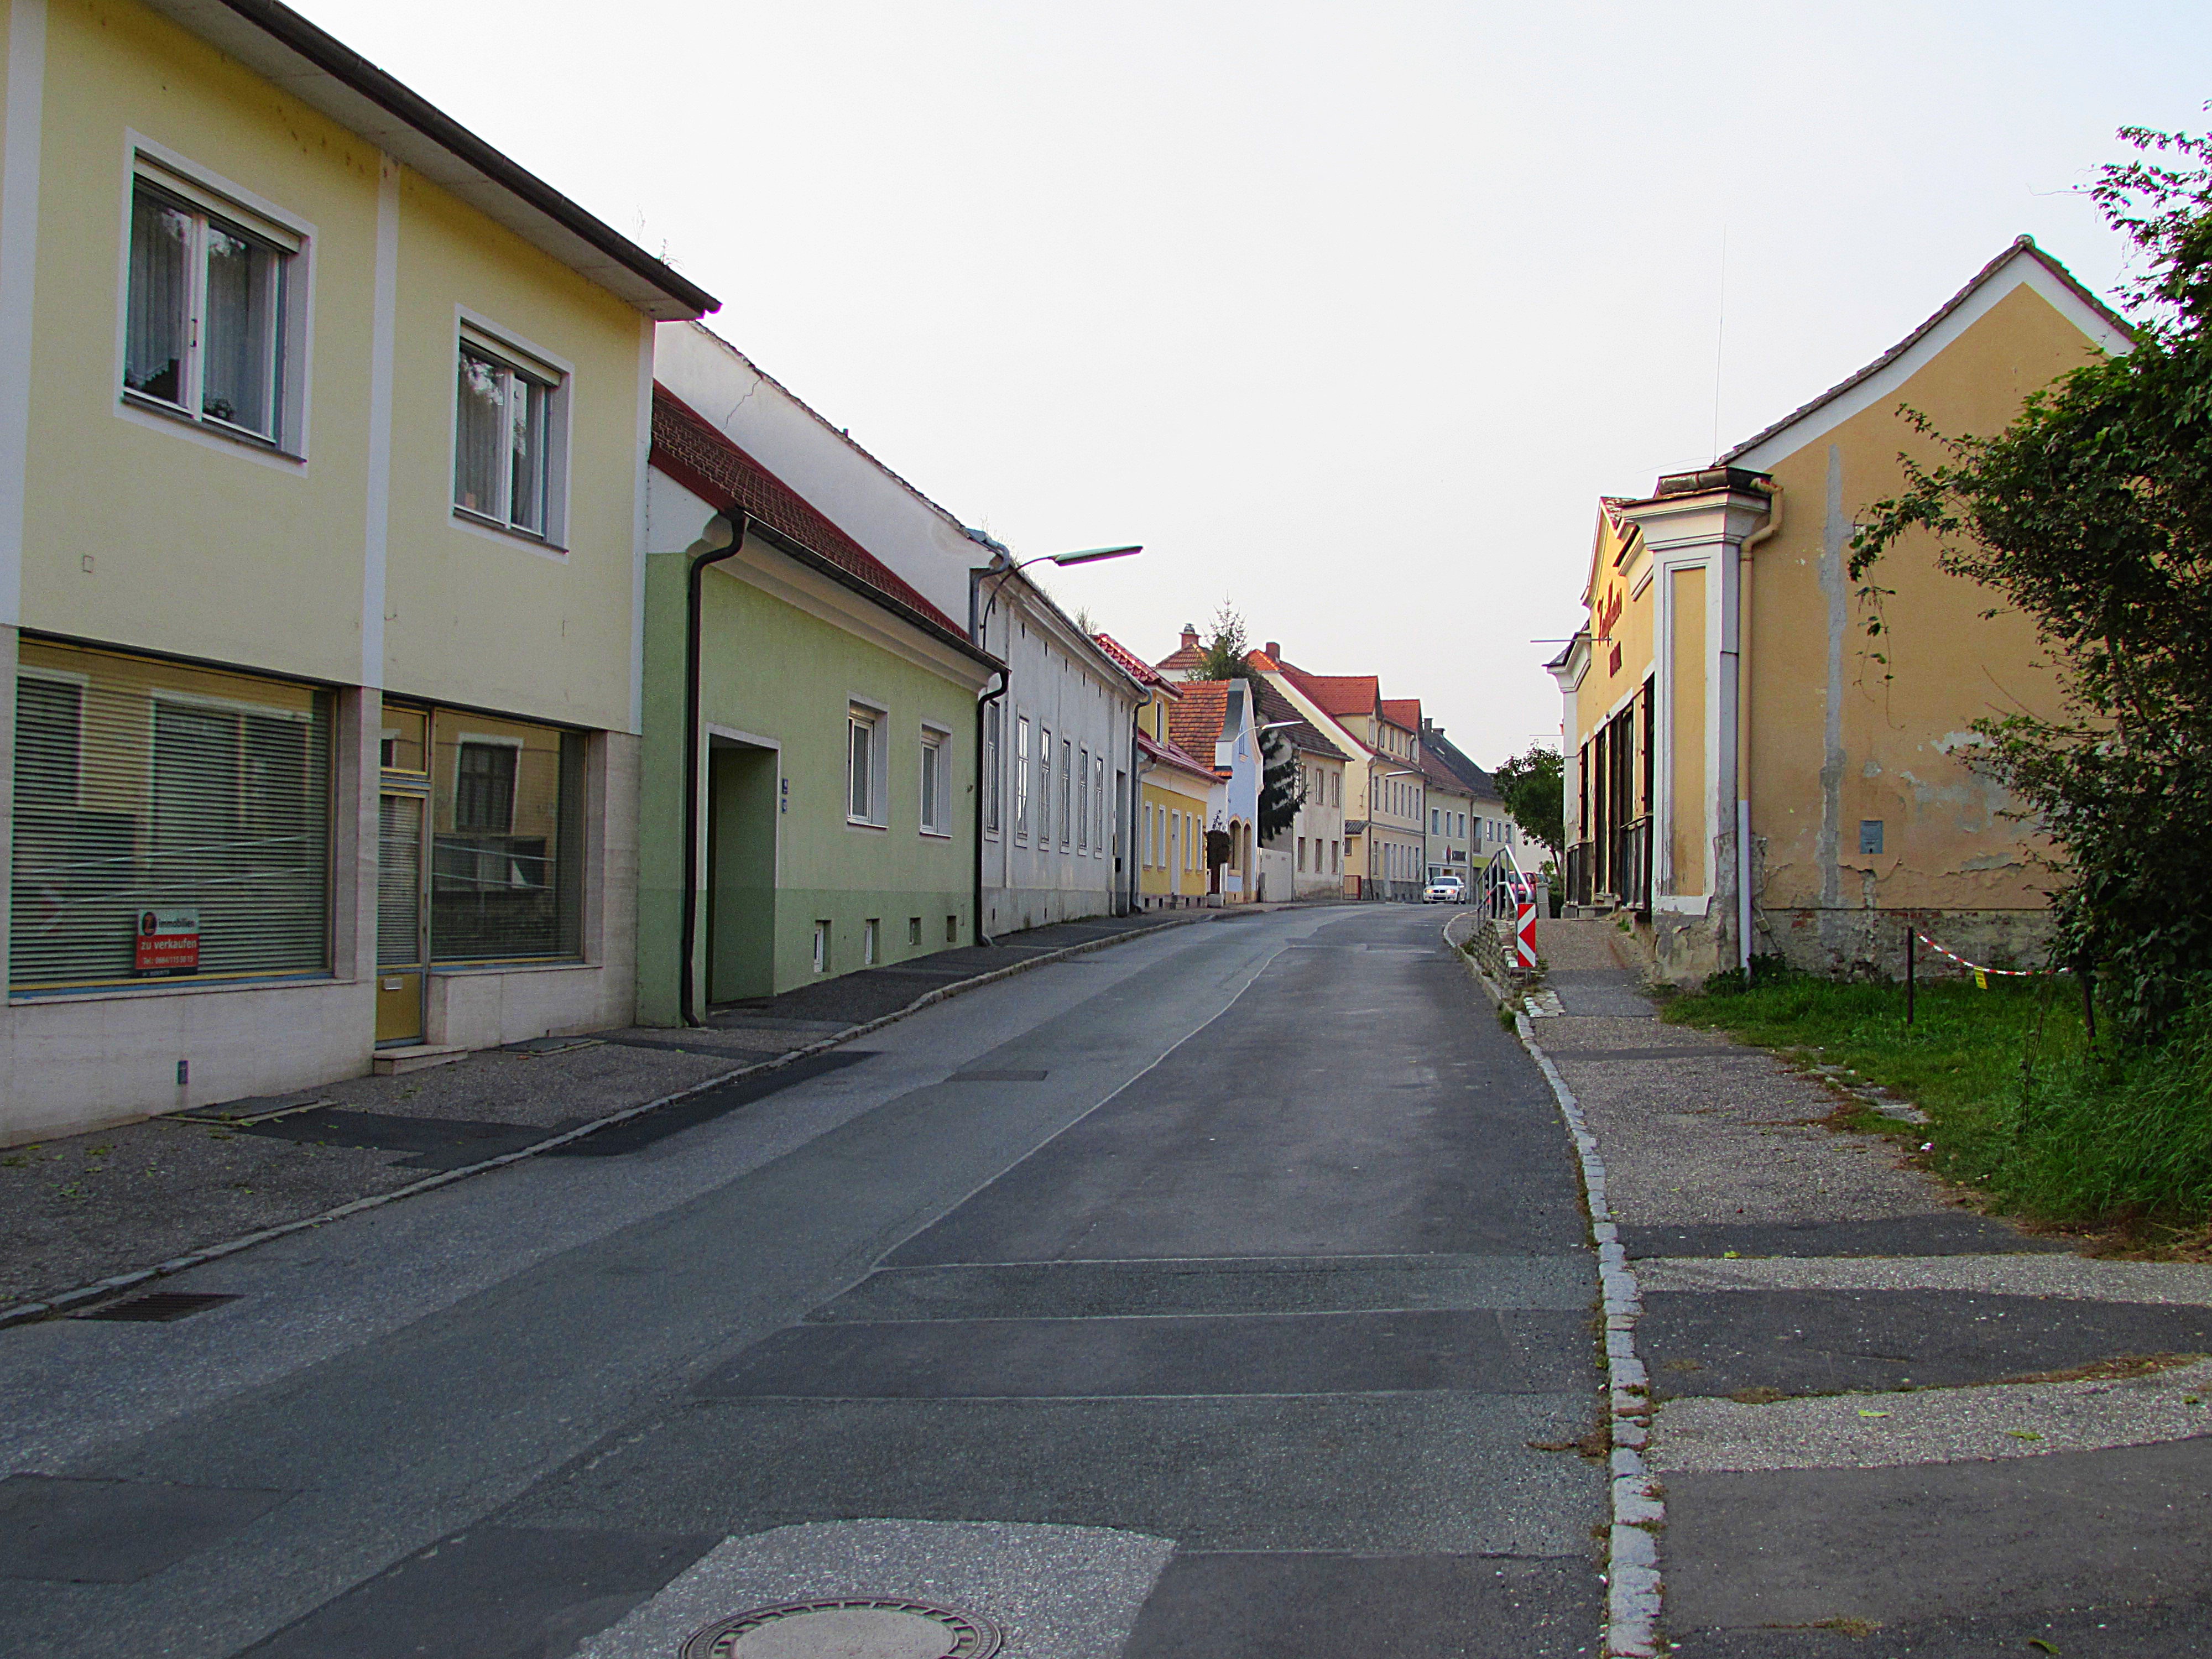
pedestrian, road, street, sidewalk, town, building, alley, city, asphalt, downtown, transport, suburb, lane, old town, infrastructure, homes, neighbourhood, road surface, urban area, residential area, human settlement, g ssing